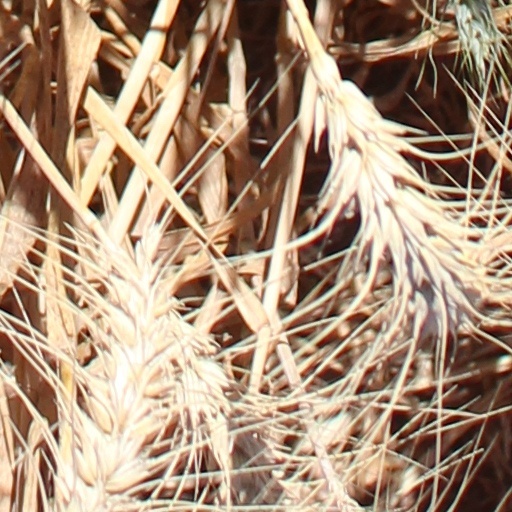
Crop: wheat